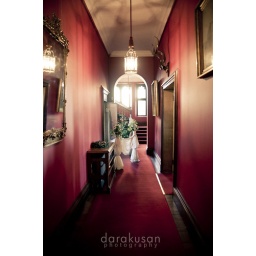
I like the red walls in this walkway